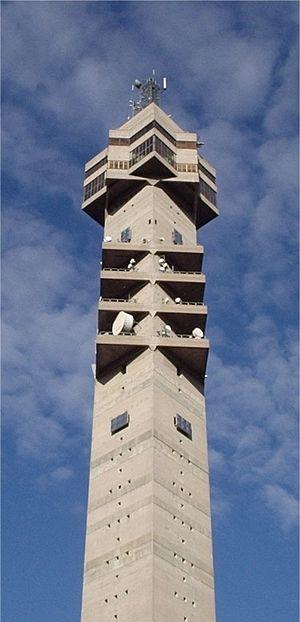
Kaknästornet est une tour TV à Stockholm, Suède. Cette tour est le centre majeur des télévisions, radios, et émissions satellites suédoises. L'édifice fut achevé en 1967 et fut dessiné par les architectes Hans Borgström et Bengt Lindroos. La hauteur de la tour, en incluant l'antenne atteint 155 mètres. La tour est la propriété de la compagnie nationale suédoise de diffusion Teracom.